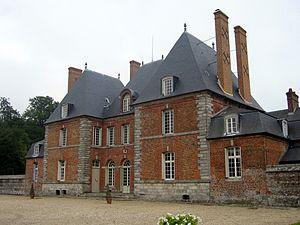
Château du Mesnil-Geoffroy (Classé) This building is indexed in the Base Mérimée, a database of architectural heritage maintained by the French Ministry of Culture,
Cet article recense les monuments historiques de l'arrondissement de Dieppe, dans le département de la Seine-Maritime, en France.
Le château du Mesnil-Geoffroy est un château des XVIIᵉ et XVIIIᵉ siècles, situé dans la commune d'Ermenouville en Seine-Maritime, en Normandie.
Ermenouville est une commune française située dans le département de la Seine-Maritime en région Normandie.